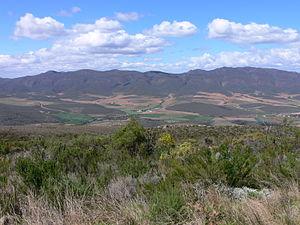
Le Swartberg est une chaîne de montagnes qui s'étire d'ouest en est à la limite septentrionale de la zone semi-désertique du Petit Karoo dans la province du Cap-Occidental en Afrique du Sud. Au nord se trouve la zone semi-désertique du Grand Karoo. Il fait partie des montagnes du système géologique de la ceinture plissée du Cap.